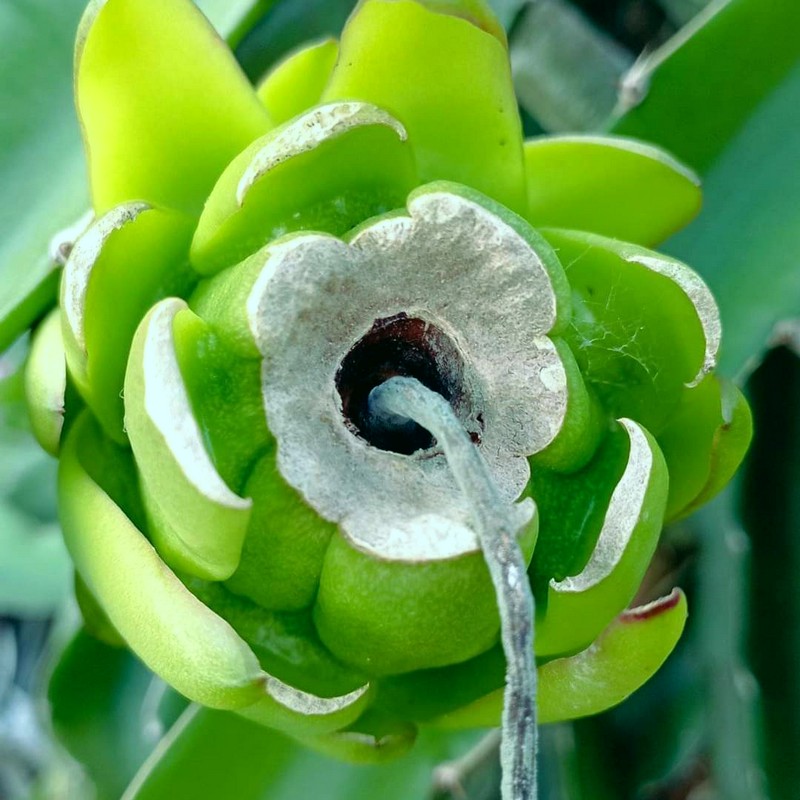
Label: Immature Dragon Fruit